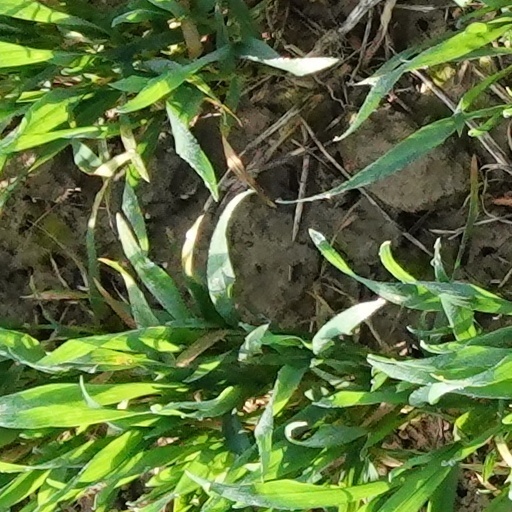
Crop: wheat